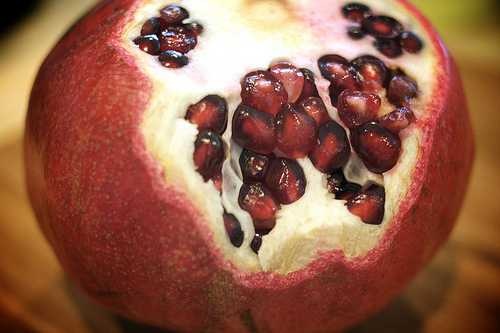
Label: Pomegranate